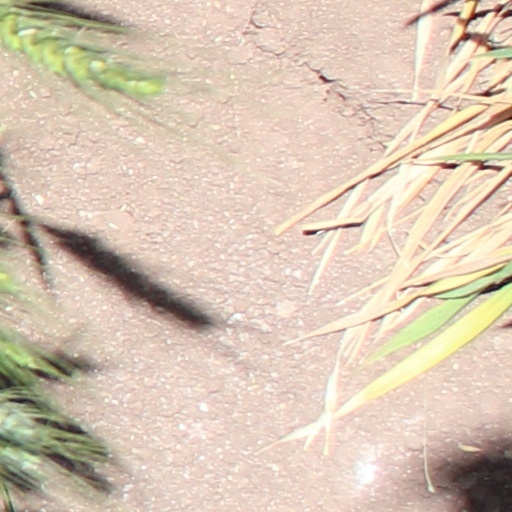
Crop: wheat